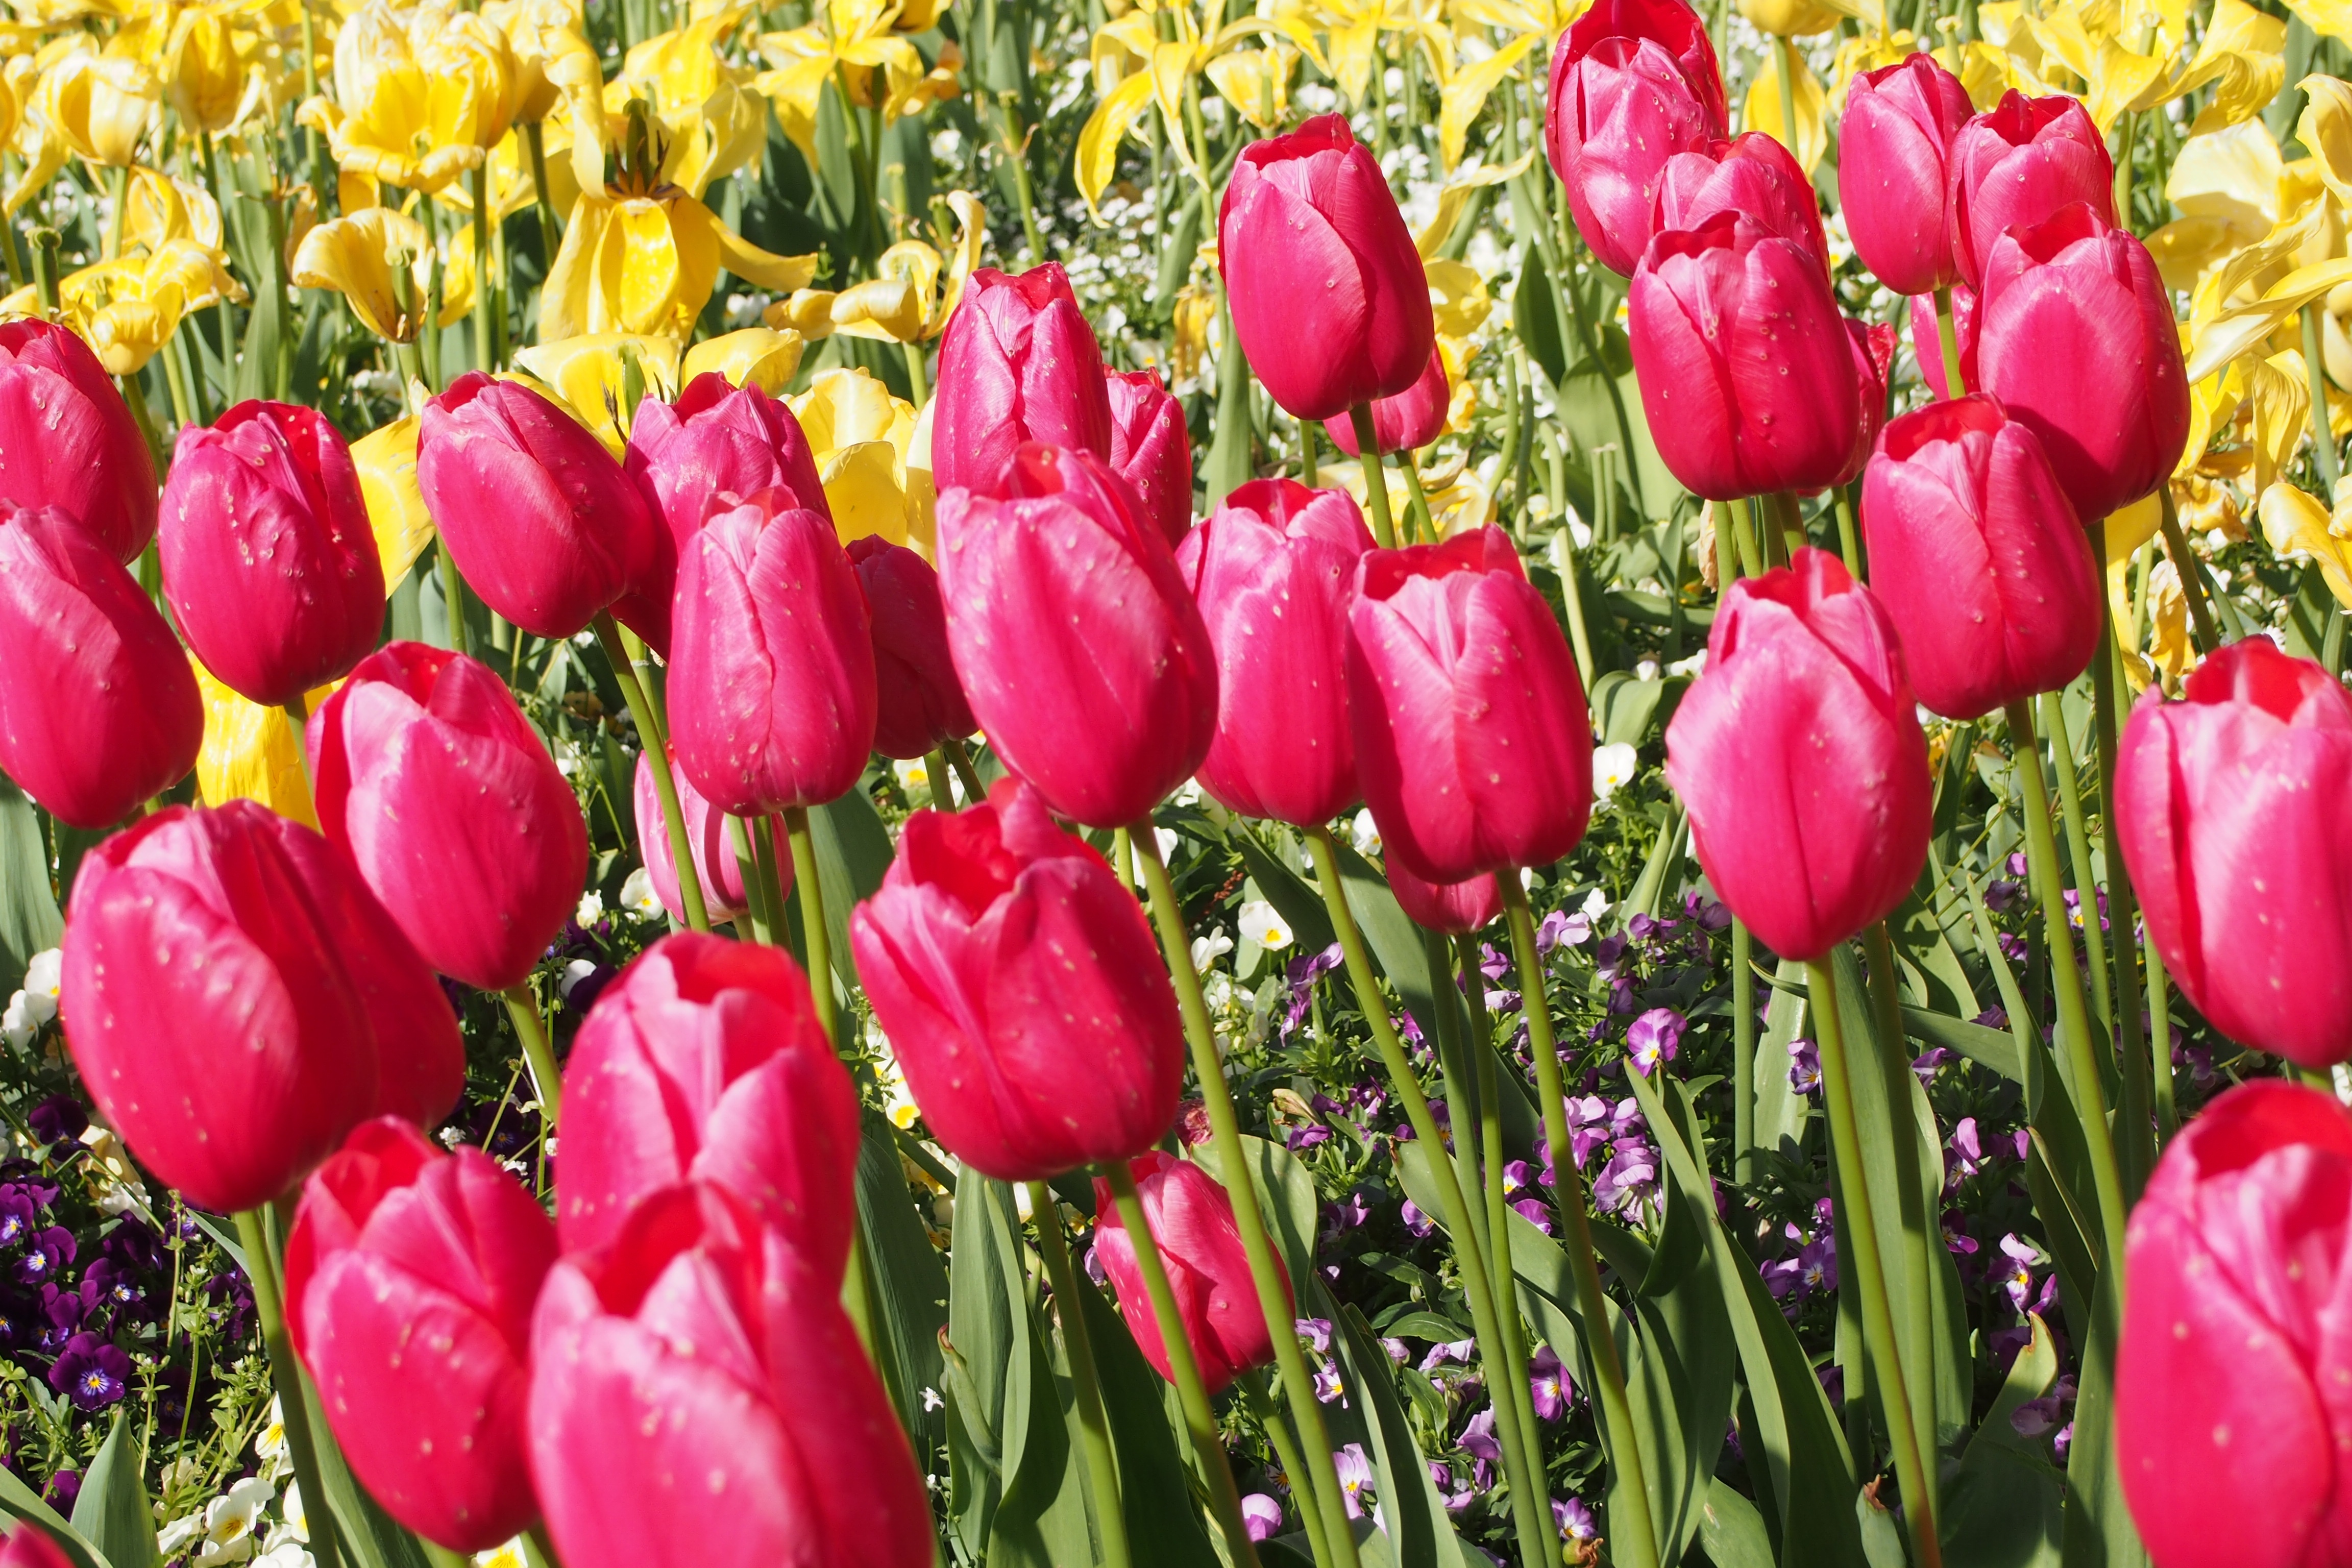
nature, plant, field, flower, petal, tulip, spring, flowers, daffodils, tulips, spring flowers, flowering plant, lily family, land plant